Economy of South Carolina

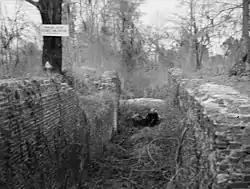

Shortly after the American Revolution the state legislature of South Carolina was one of the first states to attempt internal improvements on a large scale. However, due to several geographic problems these plans largely failed. First, the nature of the state's swift and rapid-rising streams prevented effective water transportation at the time. Secondly, the state's mountains in the northwest prevented widespread commerce with Georgia and because the state's merchants already dealt readily with Europe there was no demand for the construction of public works connecting the two states.